Alberta Highway 4

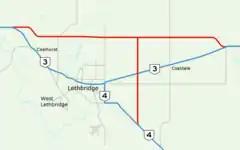
Proposed freeway bypasses of Lethbridge, Coaldale, and Coalhurst highlighted in red

Like many other main highways in southern Alberta, the alignment of Highway 4 is based on an existing railway. In the late 1890s, a railway was constructed between Lethbridge and Coutts by the Alberta Railway and Coal Company, who then extended the route to Great Falls, Montana. A spur to the southwest from Stirling to Cardston was also built. A trail developed paralleling the railroad, eventually evolving by 1912 into a dirt road known as part of the Sunshine Trail. The route was identified as a key corridor connecting Alberta to major cities of the United States for the purposes of trade and tourist travel. Lethbridge mayor W. D. L. Hardie supported proposals for the road to be gravelled, claiming it would be a relatively easy and affordable process and could set precedent for other gravelling projects in the province. In tandem with the Red Trail (now Highway 3) and Highway 1 (now Highway 2), Highway 4 comprised the north portion of the all-weather Sunshine Trail that would eventually run from Los Angeles to Peace River.